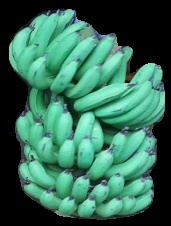
Variety: pachbale
Grade: grade1